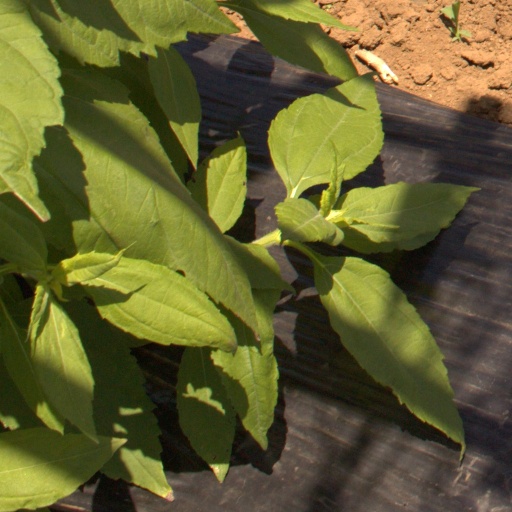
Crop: Jerusalem artichoke